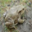
Label: frog